Supreme Court of Canada

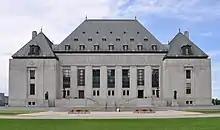
Exterior of the Supreme Court of Canada building

The current chief justice of Canada is Richard Wagner. He was appointed to the court as a puisne judge on 5 October 2012 and appointed chief justice, 18 December 2017. The nine justices of the Wagner Court are: